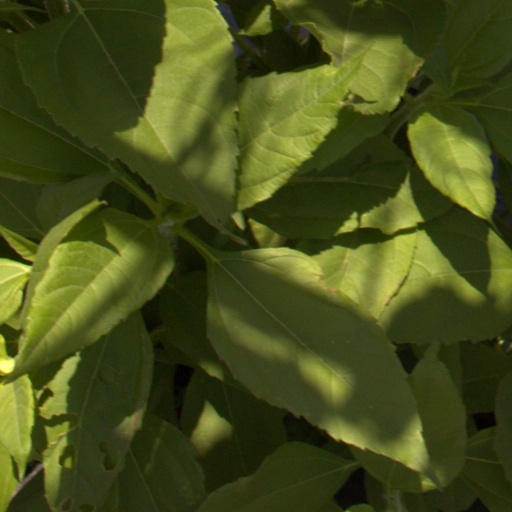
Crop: Jerusalem artichoke